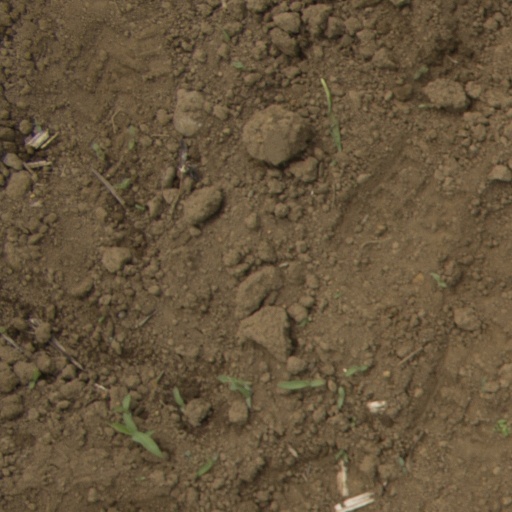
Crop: Jerusalem artichoke